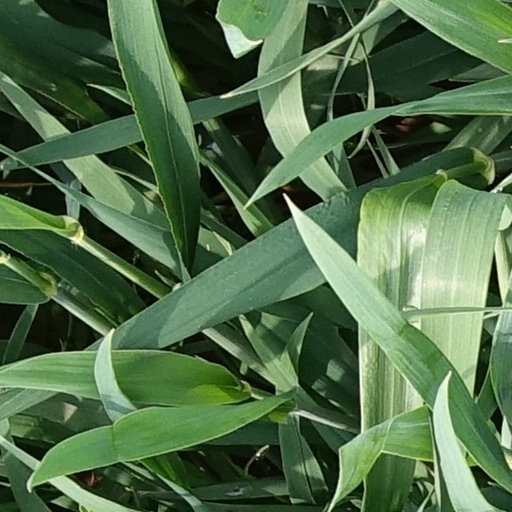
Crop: wheat